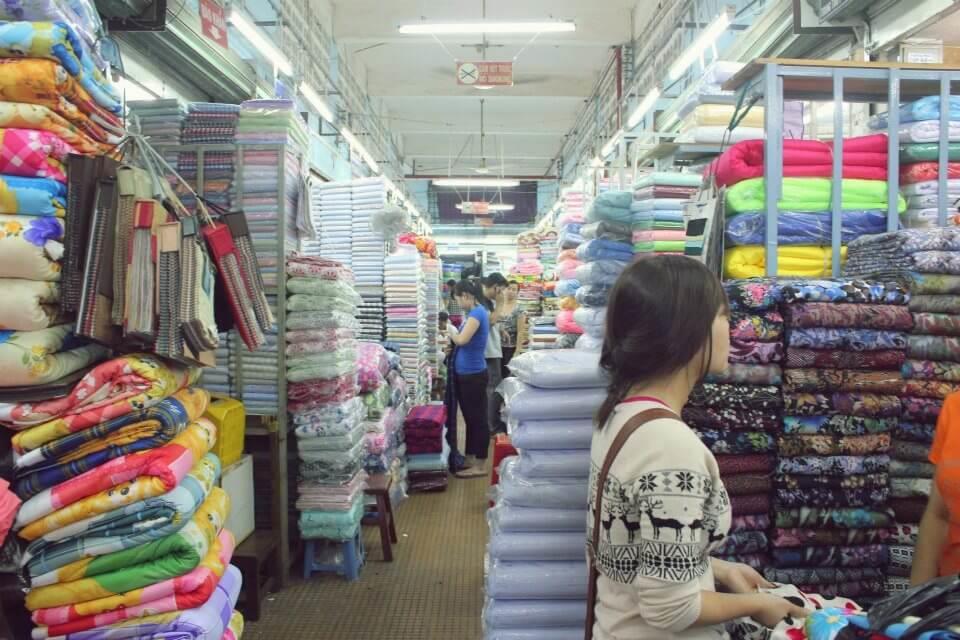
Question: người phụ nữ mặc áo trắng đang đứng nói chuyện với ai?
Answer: một người mặc áo cam